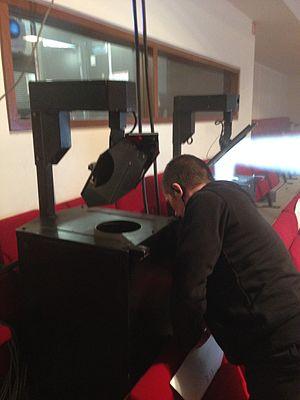
Le téléscan est un projecteur asservi à miroir inventé par Didier Leclerq & Patrice Andrieux de la société française Caméléon créée en 1979.